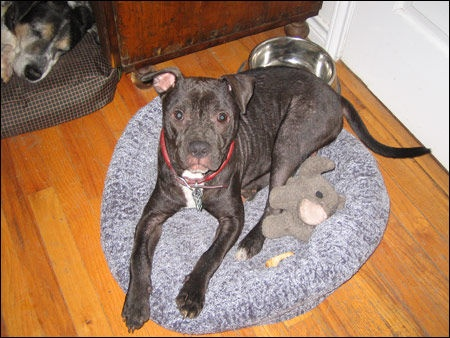
a dog laying in a dog bed on the ground
A dog sits on a cushion with his toys.
A dog is lying on a dog bed with a stuffed elephant beside it.
A dog laying on top of a blue rug next to a stuffed animal.
a dog that is sitting on top of a rug